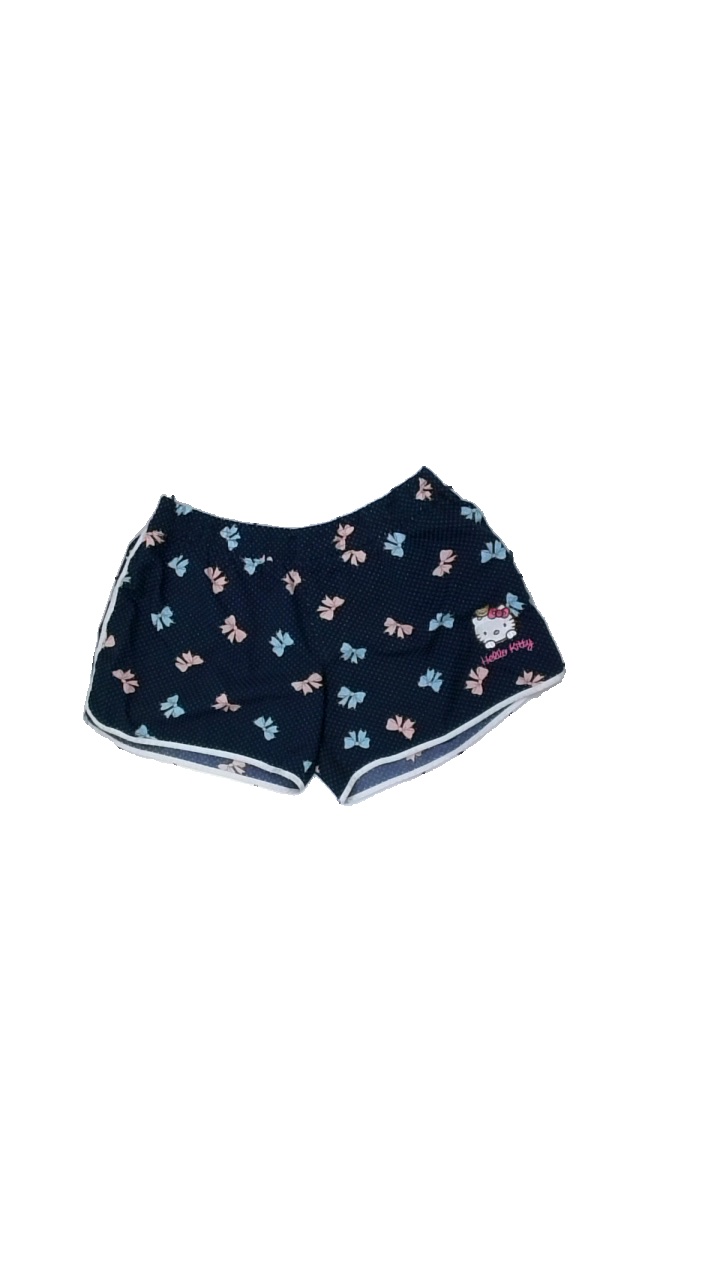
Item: Shorts (Ladies)
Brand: Missing
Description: pjamas shorts
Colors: Blue, White, Black, Pink, Brown
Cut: Regular
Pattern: Dots
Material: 100% polyester
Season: All
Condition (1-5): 4
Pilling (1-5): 5
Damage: lite smutsigt
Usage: Reuse
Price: <50